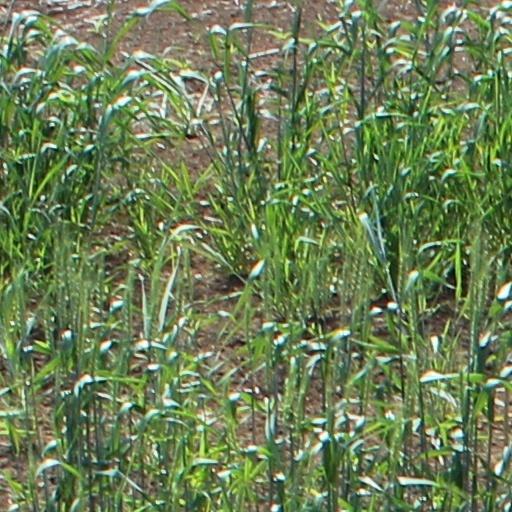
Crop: wheat